Stories About Lenin

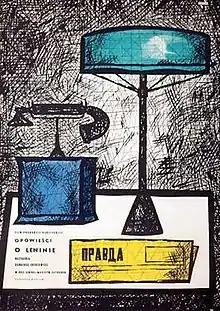

Stories About Lenin is a 1957 Soviet drama film directed by Sergei Yutkevich.